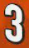
Number: 3